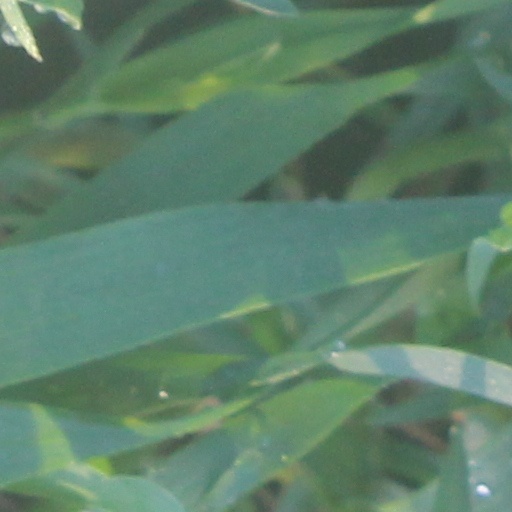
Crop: wheat